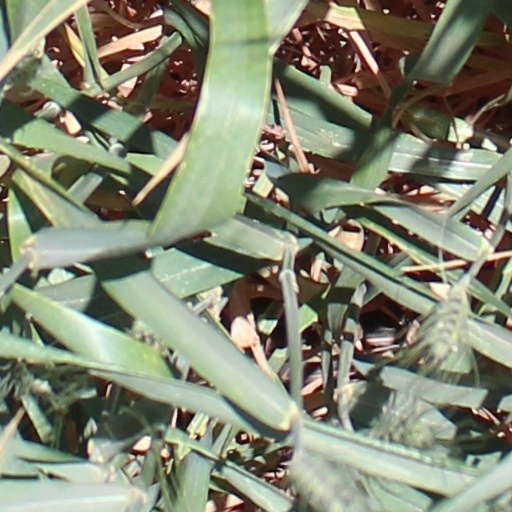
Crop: wheat